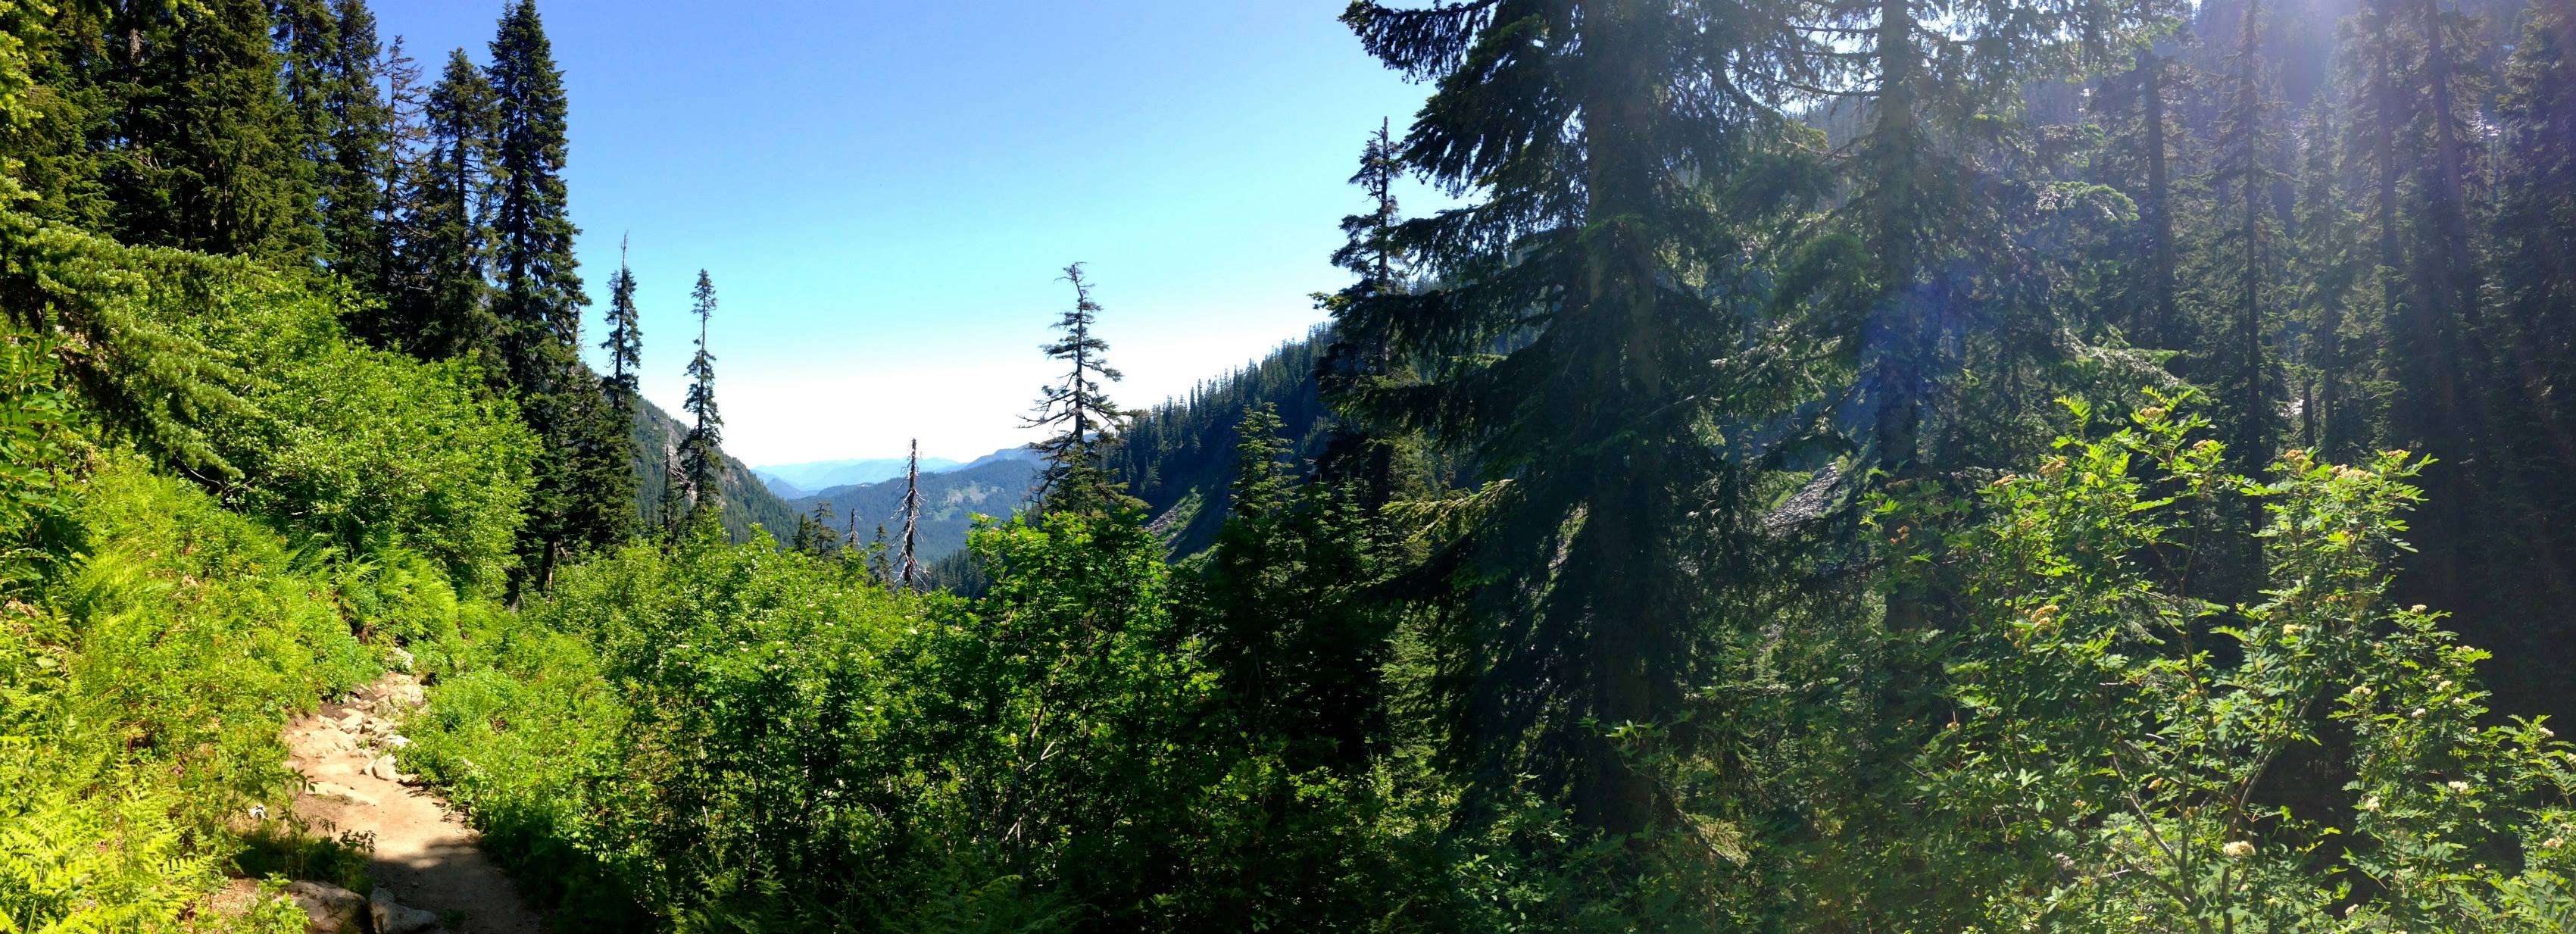
landscape, nature, forest, path, wilderness, mountain, hiking, trail, meadow, adventure, mountain range, summer, hiker, jungle, hike, national park, ridge, trees, outdoors, woods, vegetation, rainforest, ravine, woodland, habitat, ecosystem, nature reserve, hill station, biome, old growth forest, natural environment, mountainous landforms, temperate broadleaf and mixed forest, temperate coniferous forest